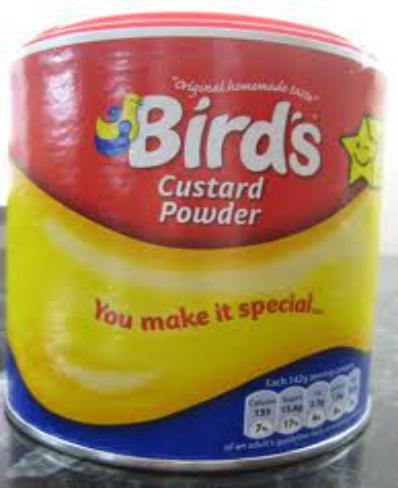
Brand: Bird's Custard
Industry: Food